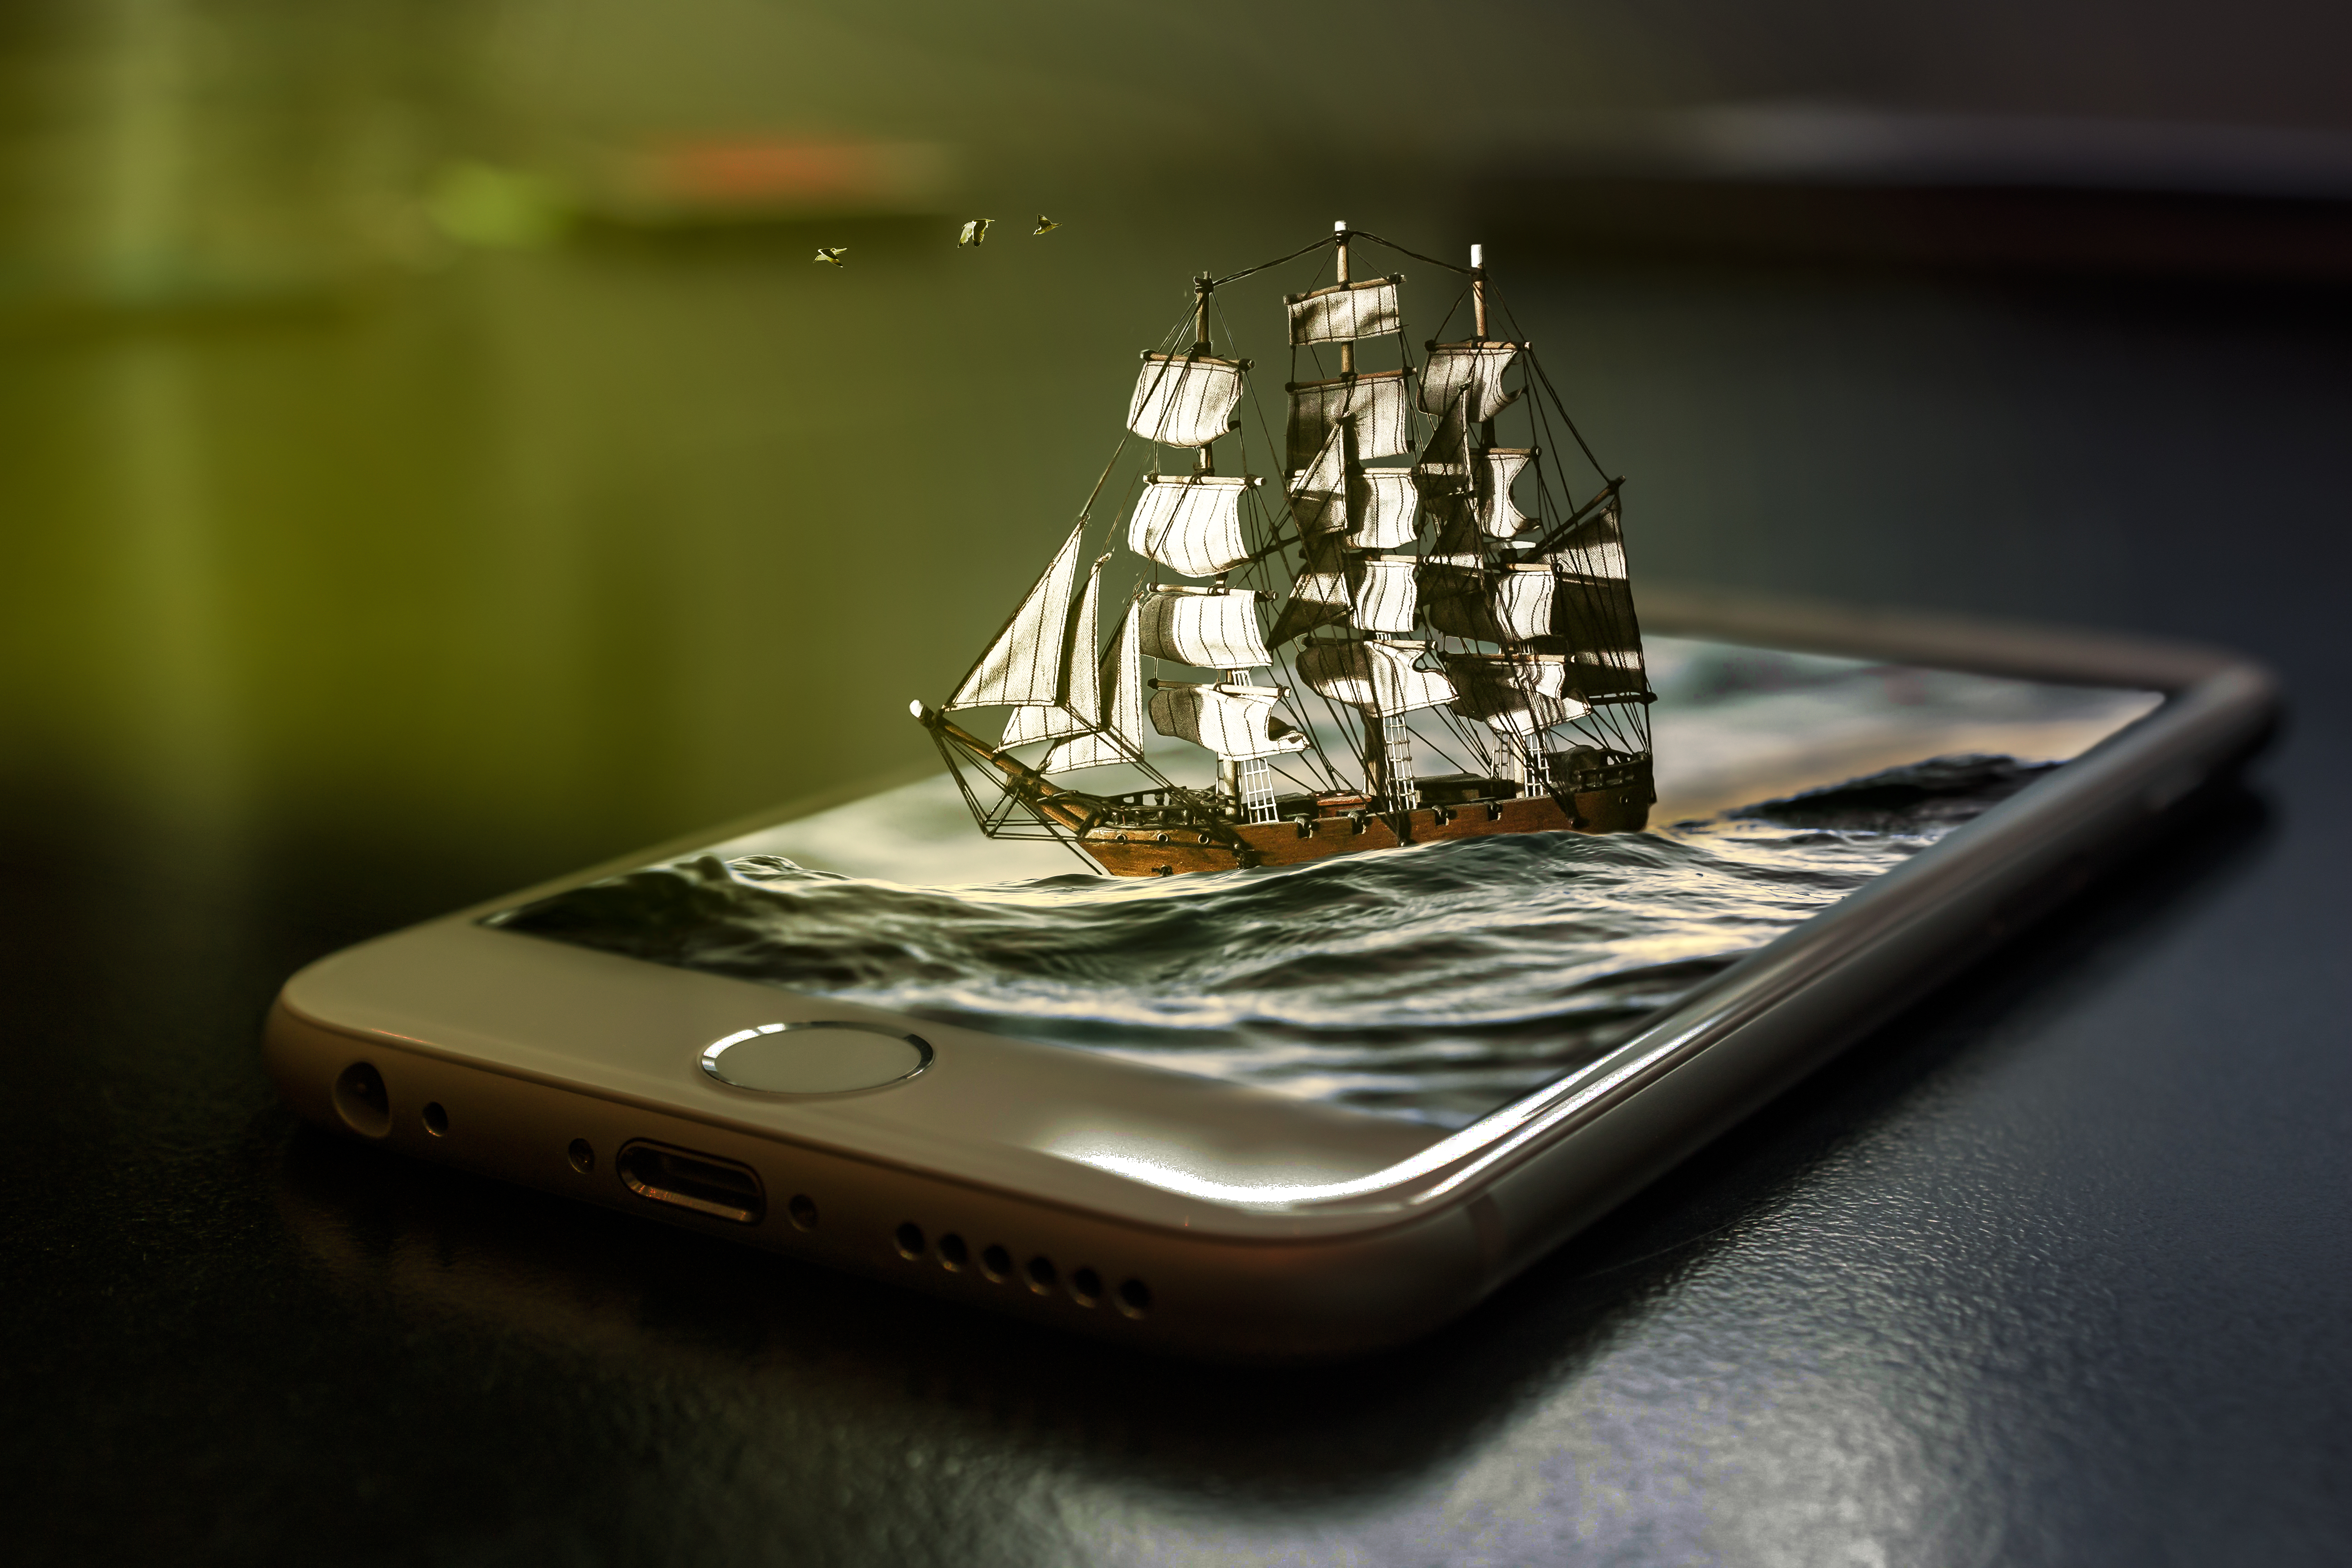
edition, montage, sea, ocean, water, games, vehicle, boat, reflection, photography, gadget, glass, ship, watercraft, table, Transparent material, still life photography, macro photography